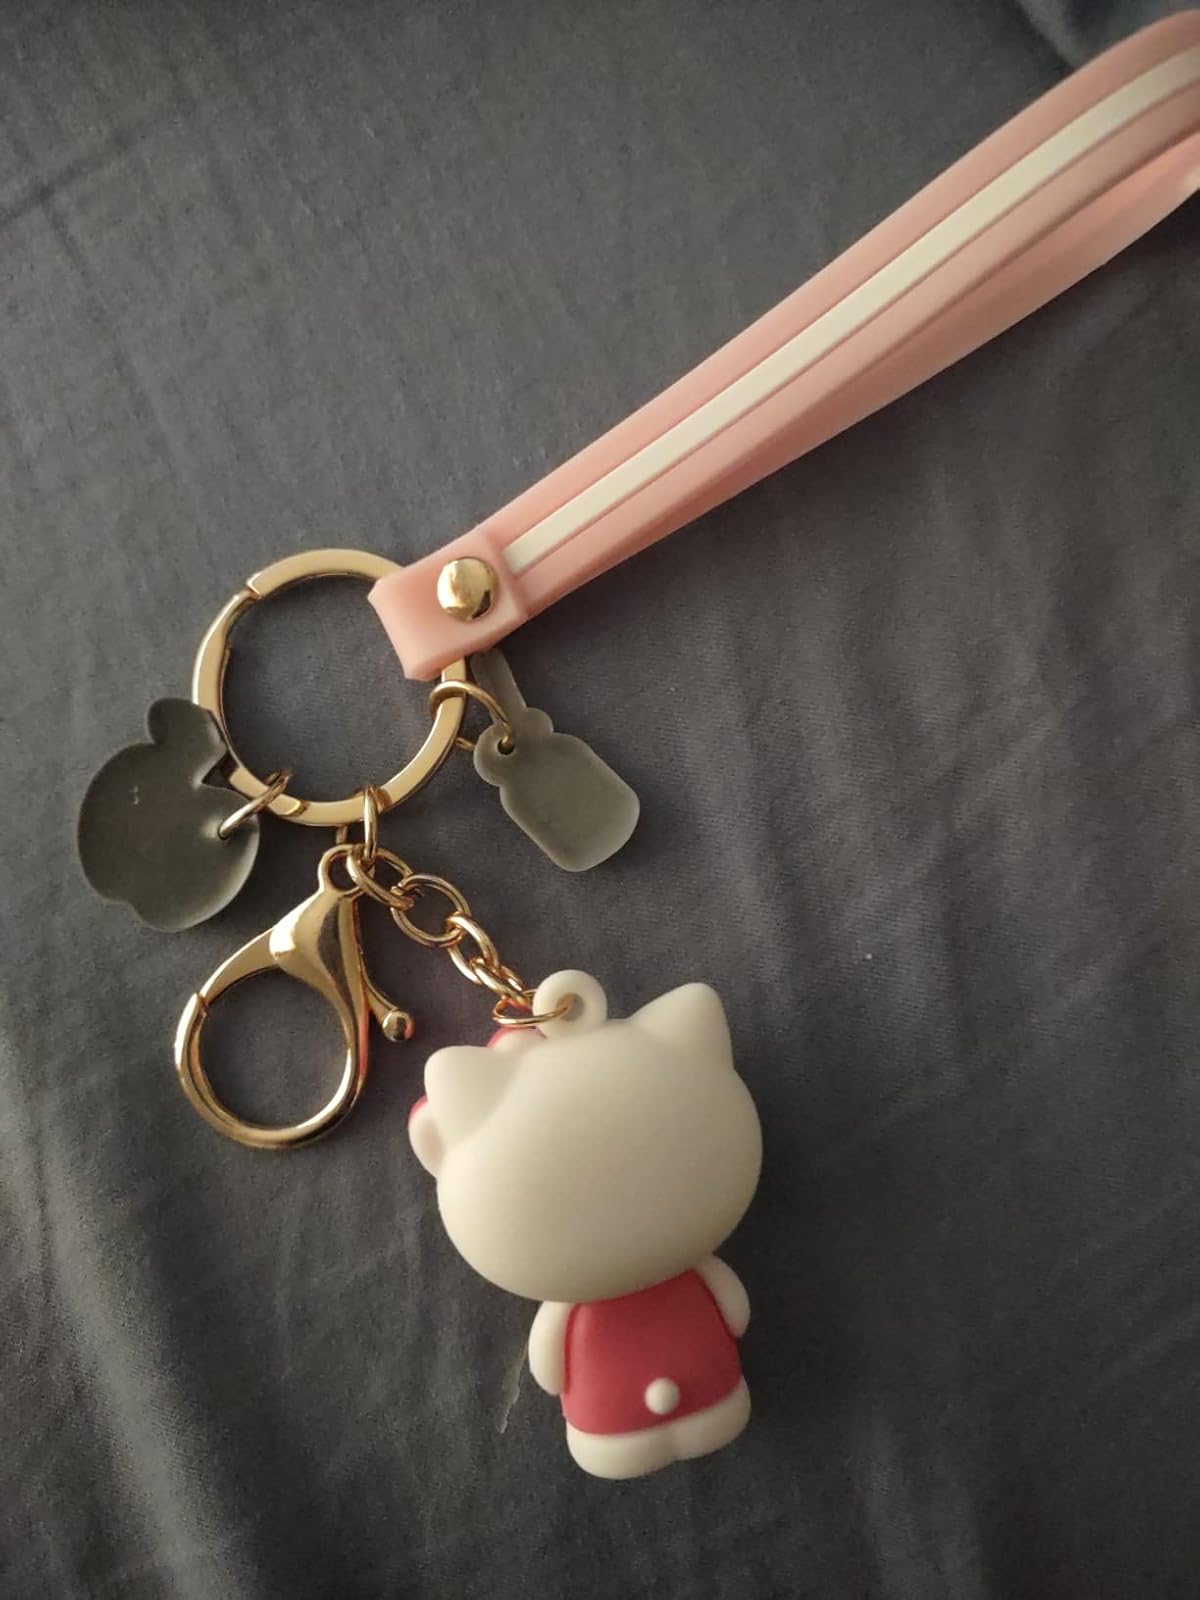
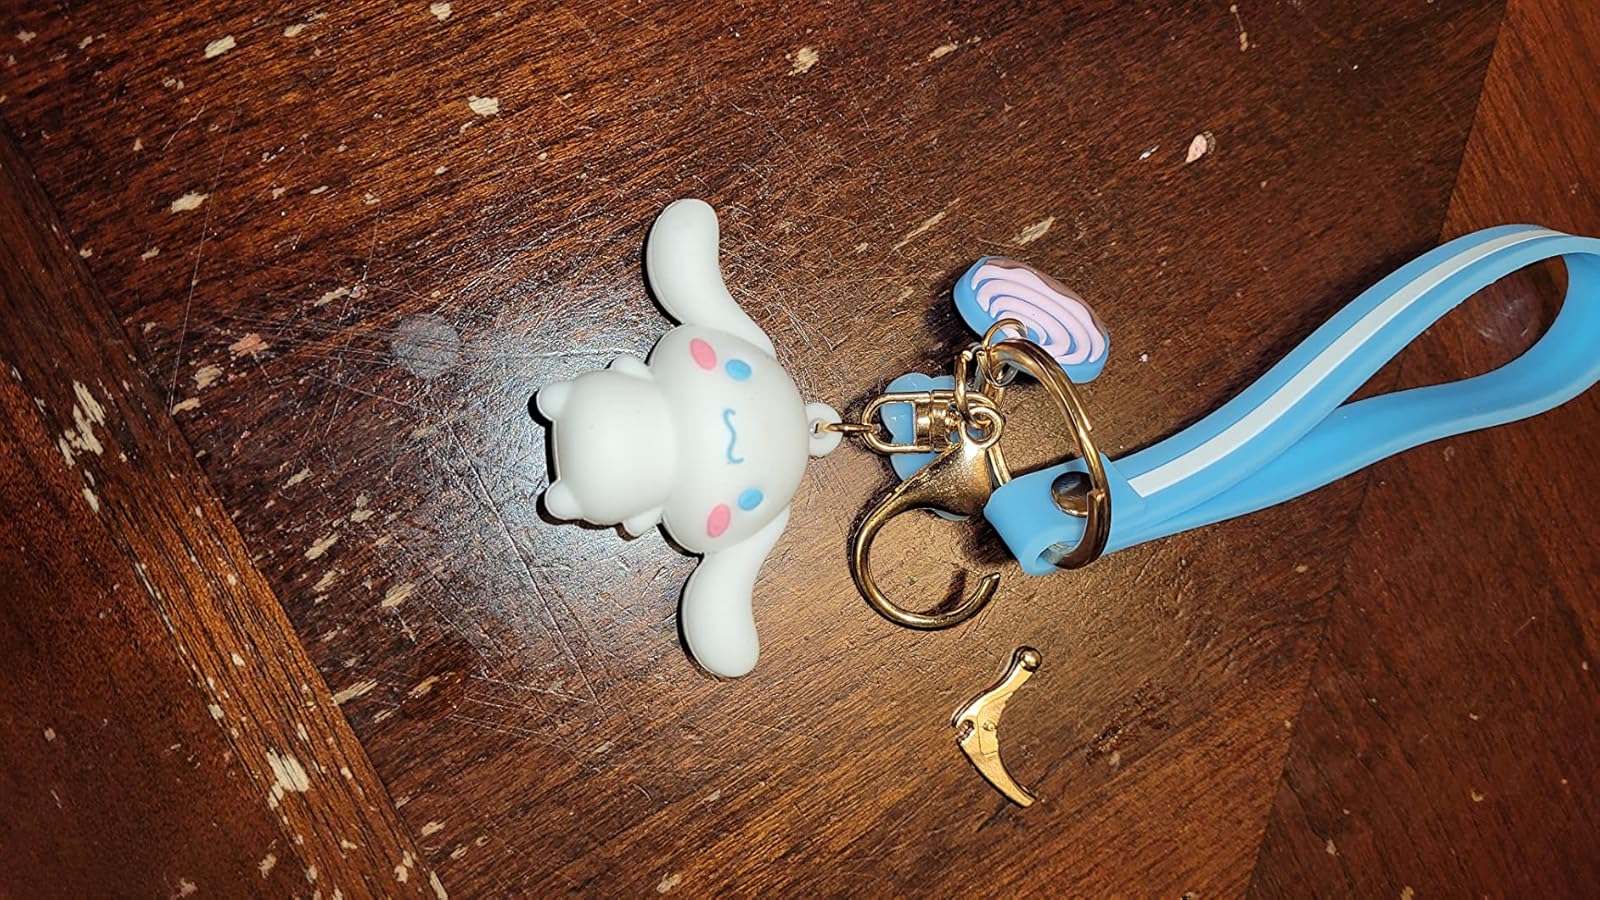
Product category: accessories_keychain
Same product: no